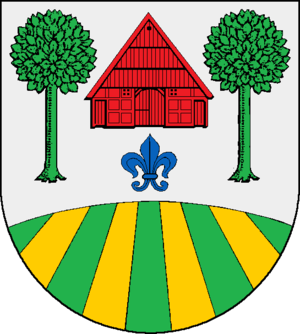
Hoffeld est une municipalité allemande située dans le land du Schleswig-Holstein et dans l'arrondissement de Rendsburg-Eckernförde. En 2015, sa population est de 159 habitants.